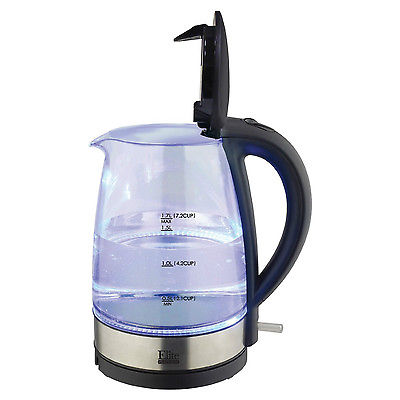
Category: kettle